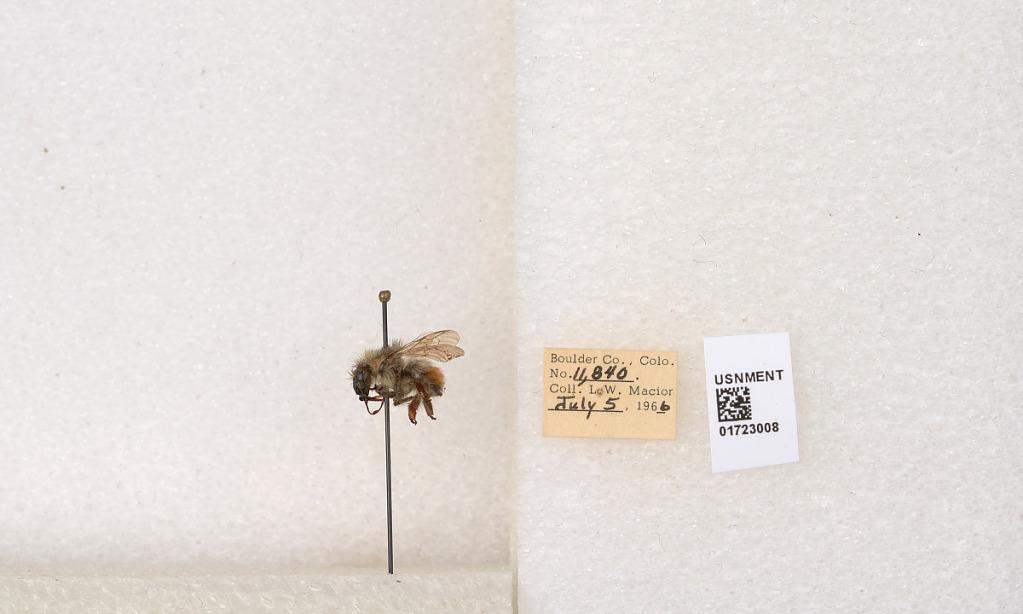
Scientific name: Bombus flavifrons Cresson
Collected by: L. Macior
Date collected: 1966-7-5
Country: United States
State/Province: Colorado
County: Boulder
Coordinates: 40.0925, -105.358